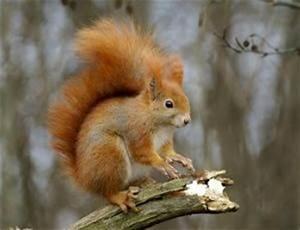
squirrel